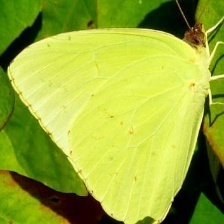
Species: CLOUDED SULPHUR
Butterfly family (ImageNet category): sulphur_butterfly